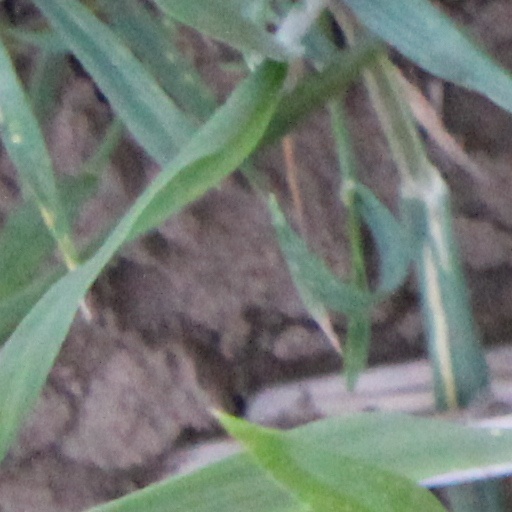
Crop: wheat